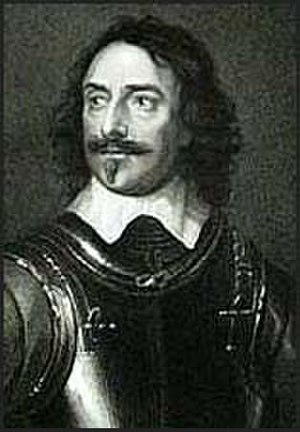
Robert Devereux, 3. jarl af Essex
Robert Devereux, 3. jarl af Essex, var en engelsk adelsmand, søn af Robert Devereux, 2. jarl af Essex.